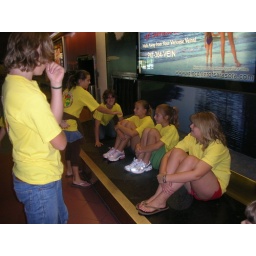
The kids fly in the face of all those signs around the luggage conveyor belt, and sit on it.